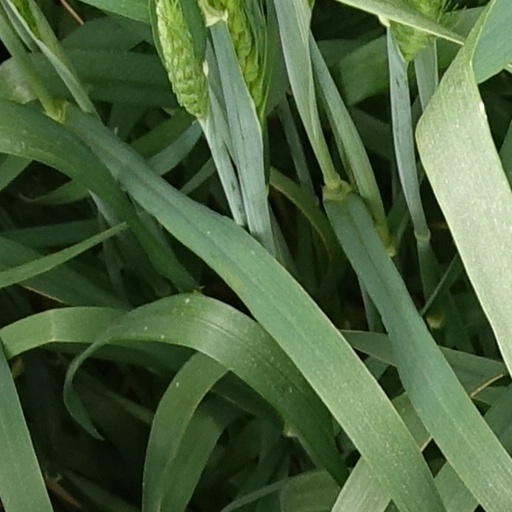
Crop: wheat